Question: What color are the bed linens?
Tambaya: Menene launin lilin gadon?
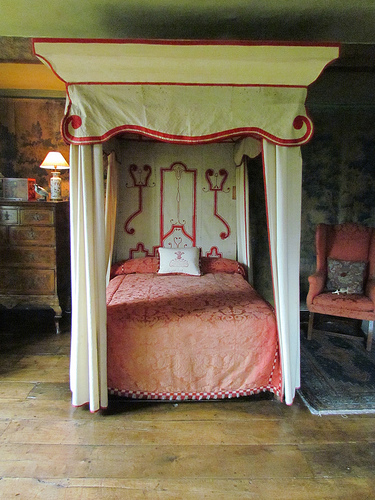
Answer: Red.
Amsa: Ja.